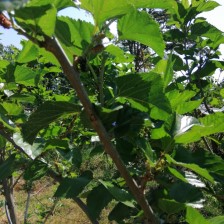
Variety: Buriram60